Ernst Robert Curtius

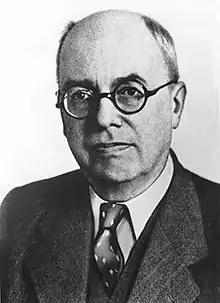
Ernst Robert Curtius

Ernst Robert Curtius (14 April 1886 – 19 April 1956) was a German literary scholar, philologist, and Romance languages literary critic, best known for his 1948 study "Europäische Literatur und Lateinisches Mittelalter", translated in English as "European Literature and the Latin Middle Ages".